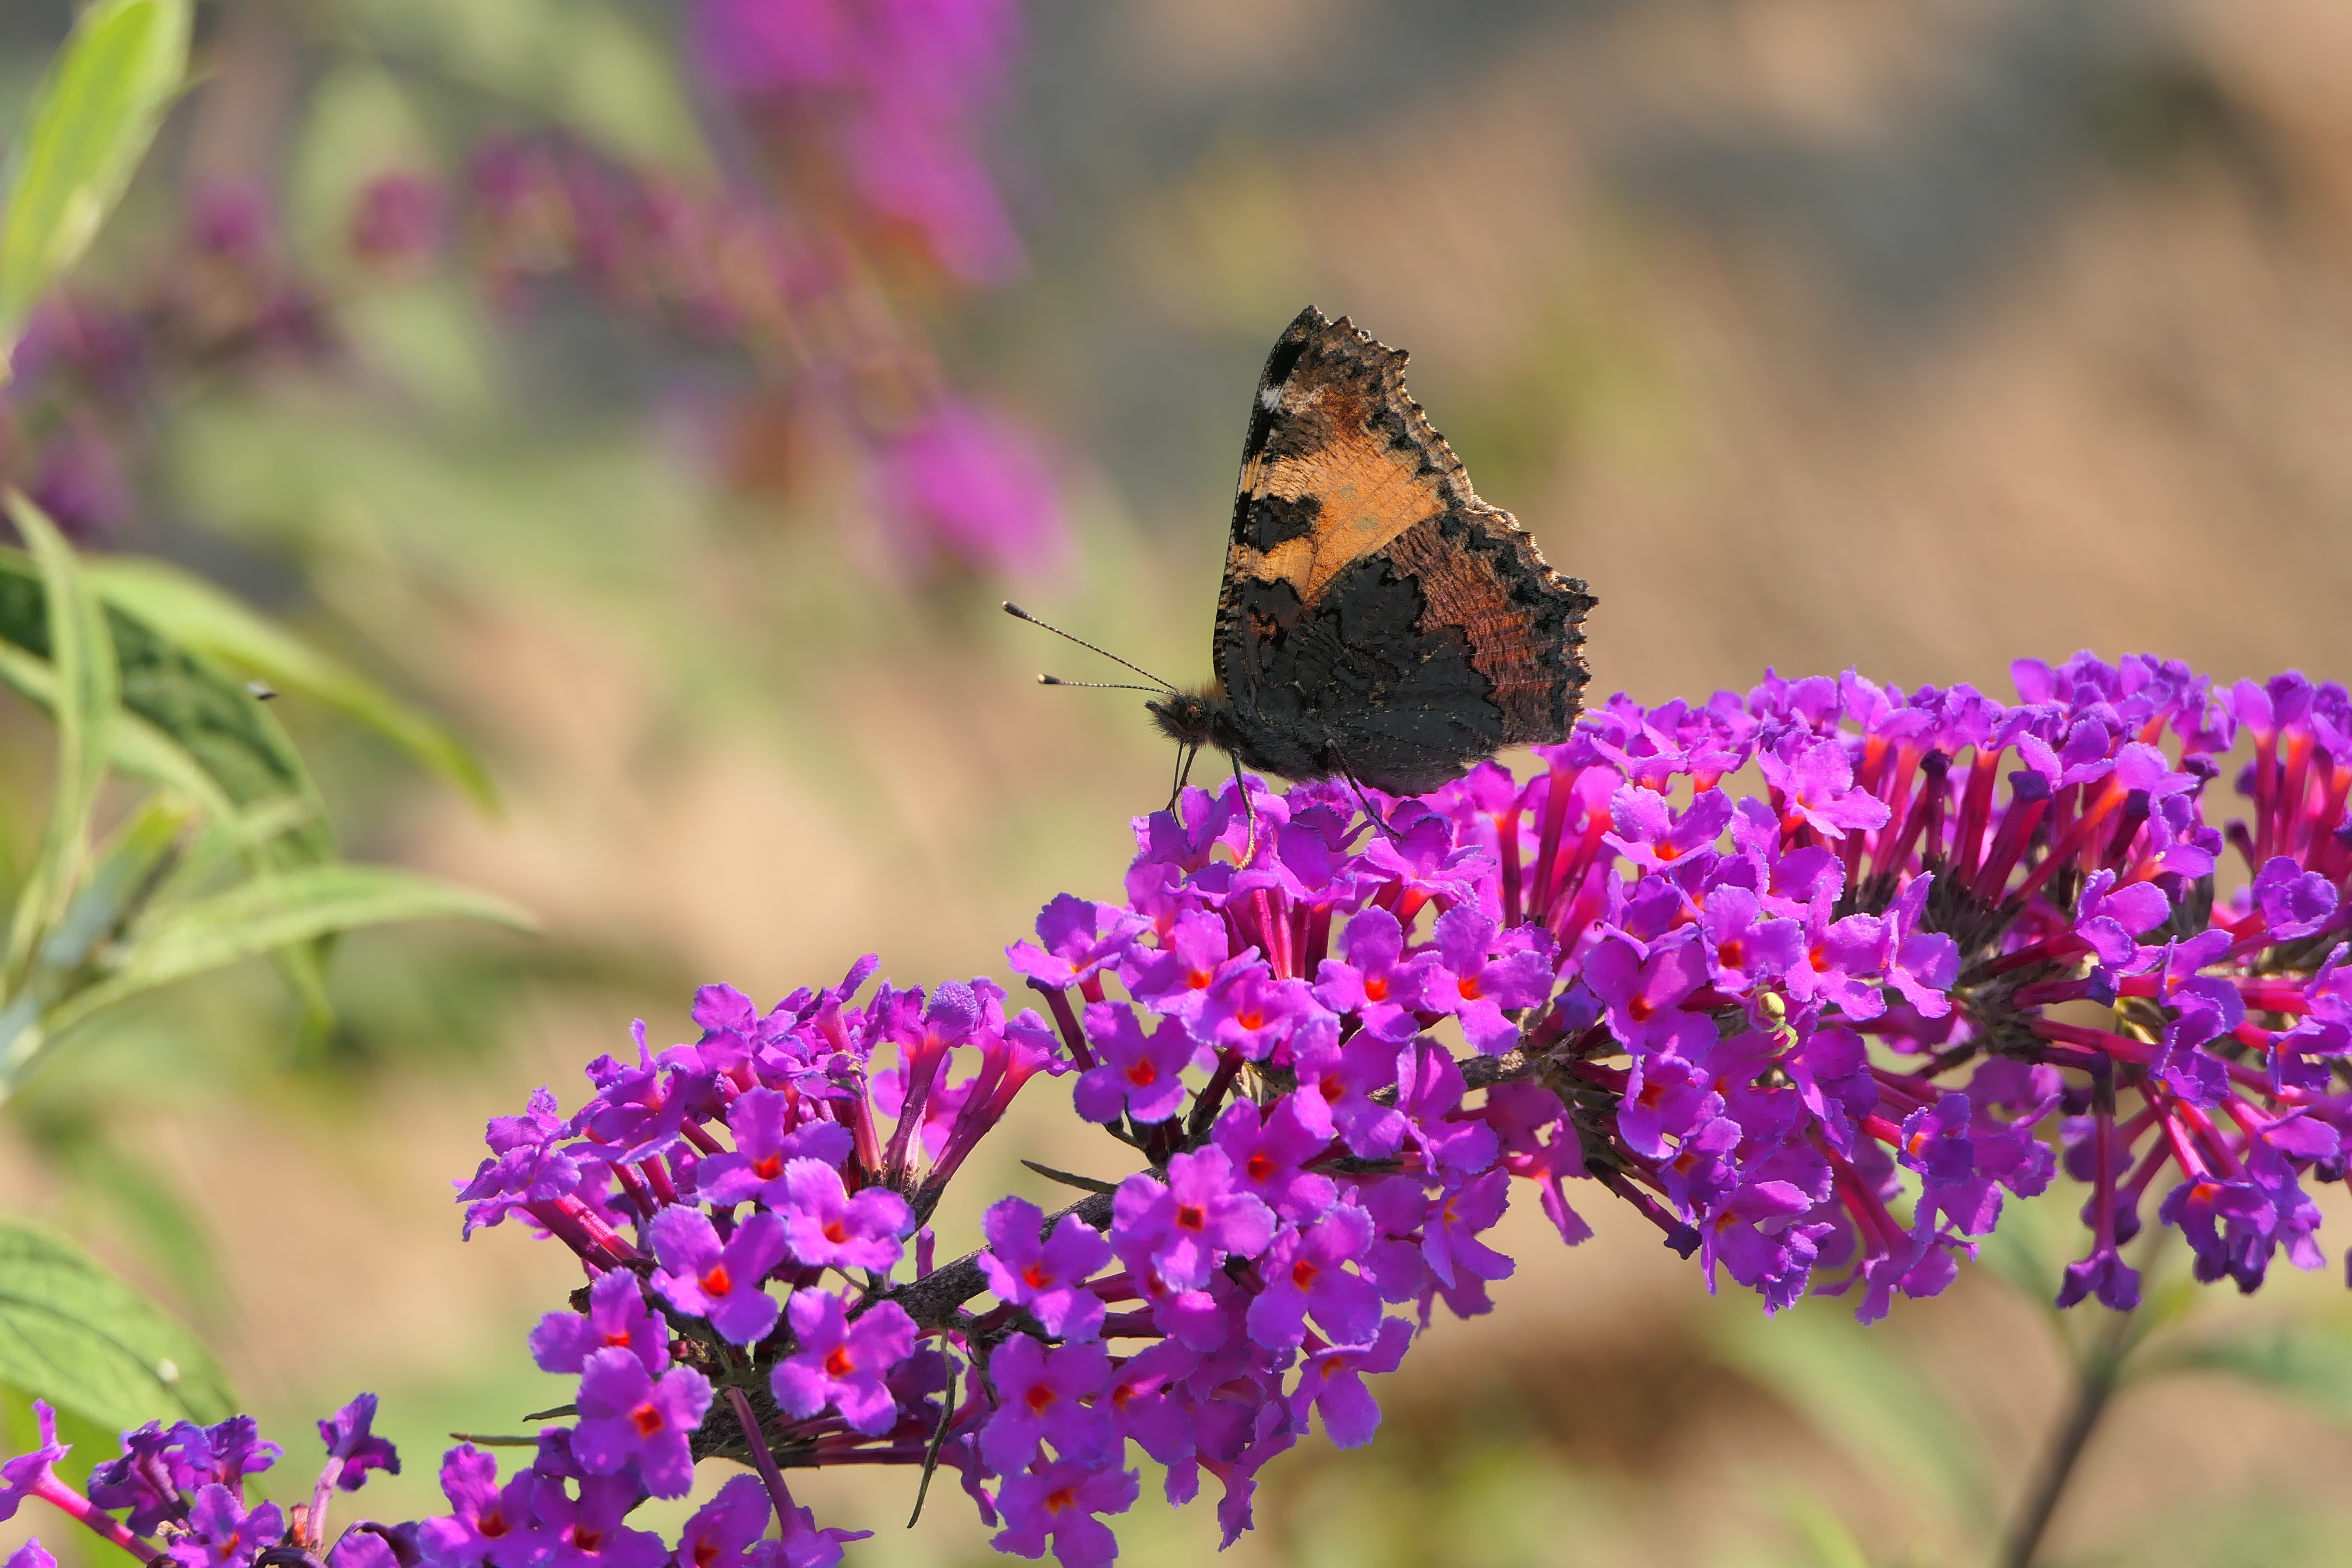
natural, flower, plant, pollinator, insect, butterfly, arthropod, aglais, purple, organism, moths and butterflies, petal, vanessa atalanta, shrub, flowering plant, magenta, groundcover, Vanessa butterfly, annual plant, invertebrate, pollen, macro photography, nymphalis, spring, moth, small tortoiseshell, monarch butterfly, wildlife, wildflower, lantana, membrane winged insect, brush footed butterfly, herb, Apatura, lycaenid, buddleia, ironweed, riodinidae, pieridae, milkweed, Silvery Checkerspot